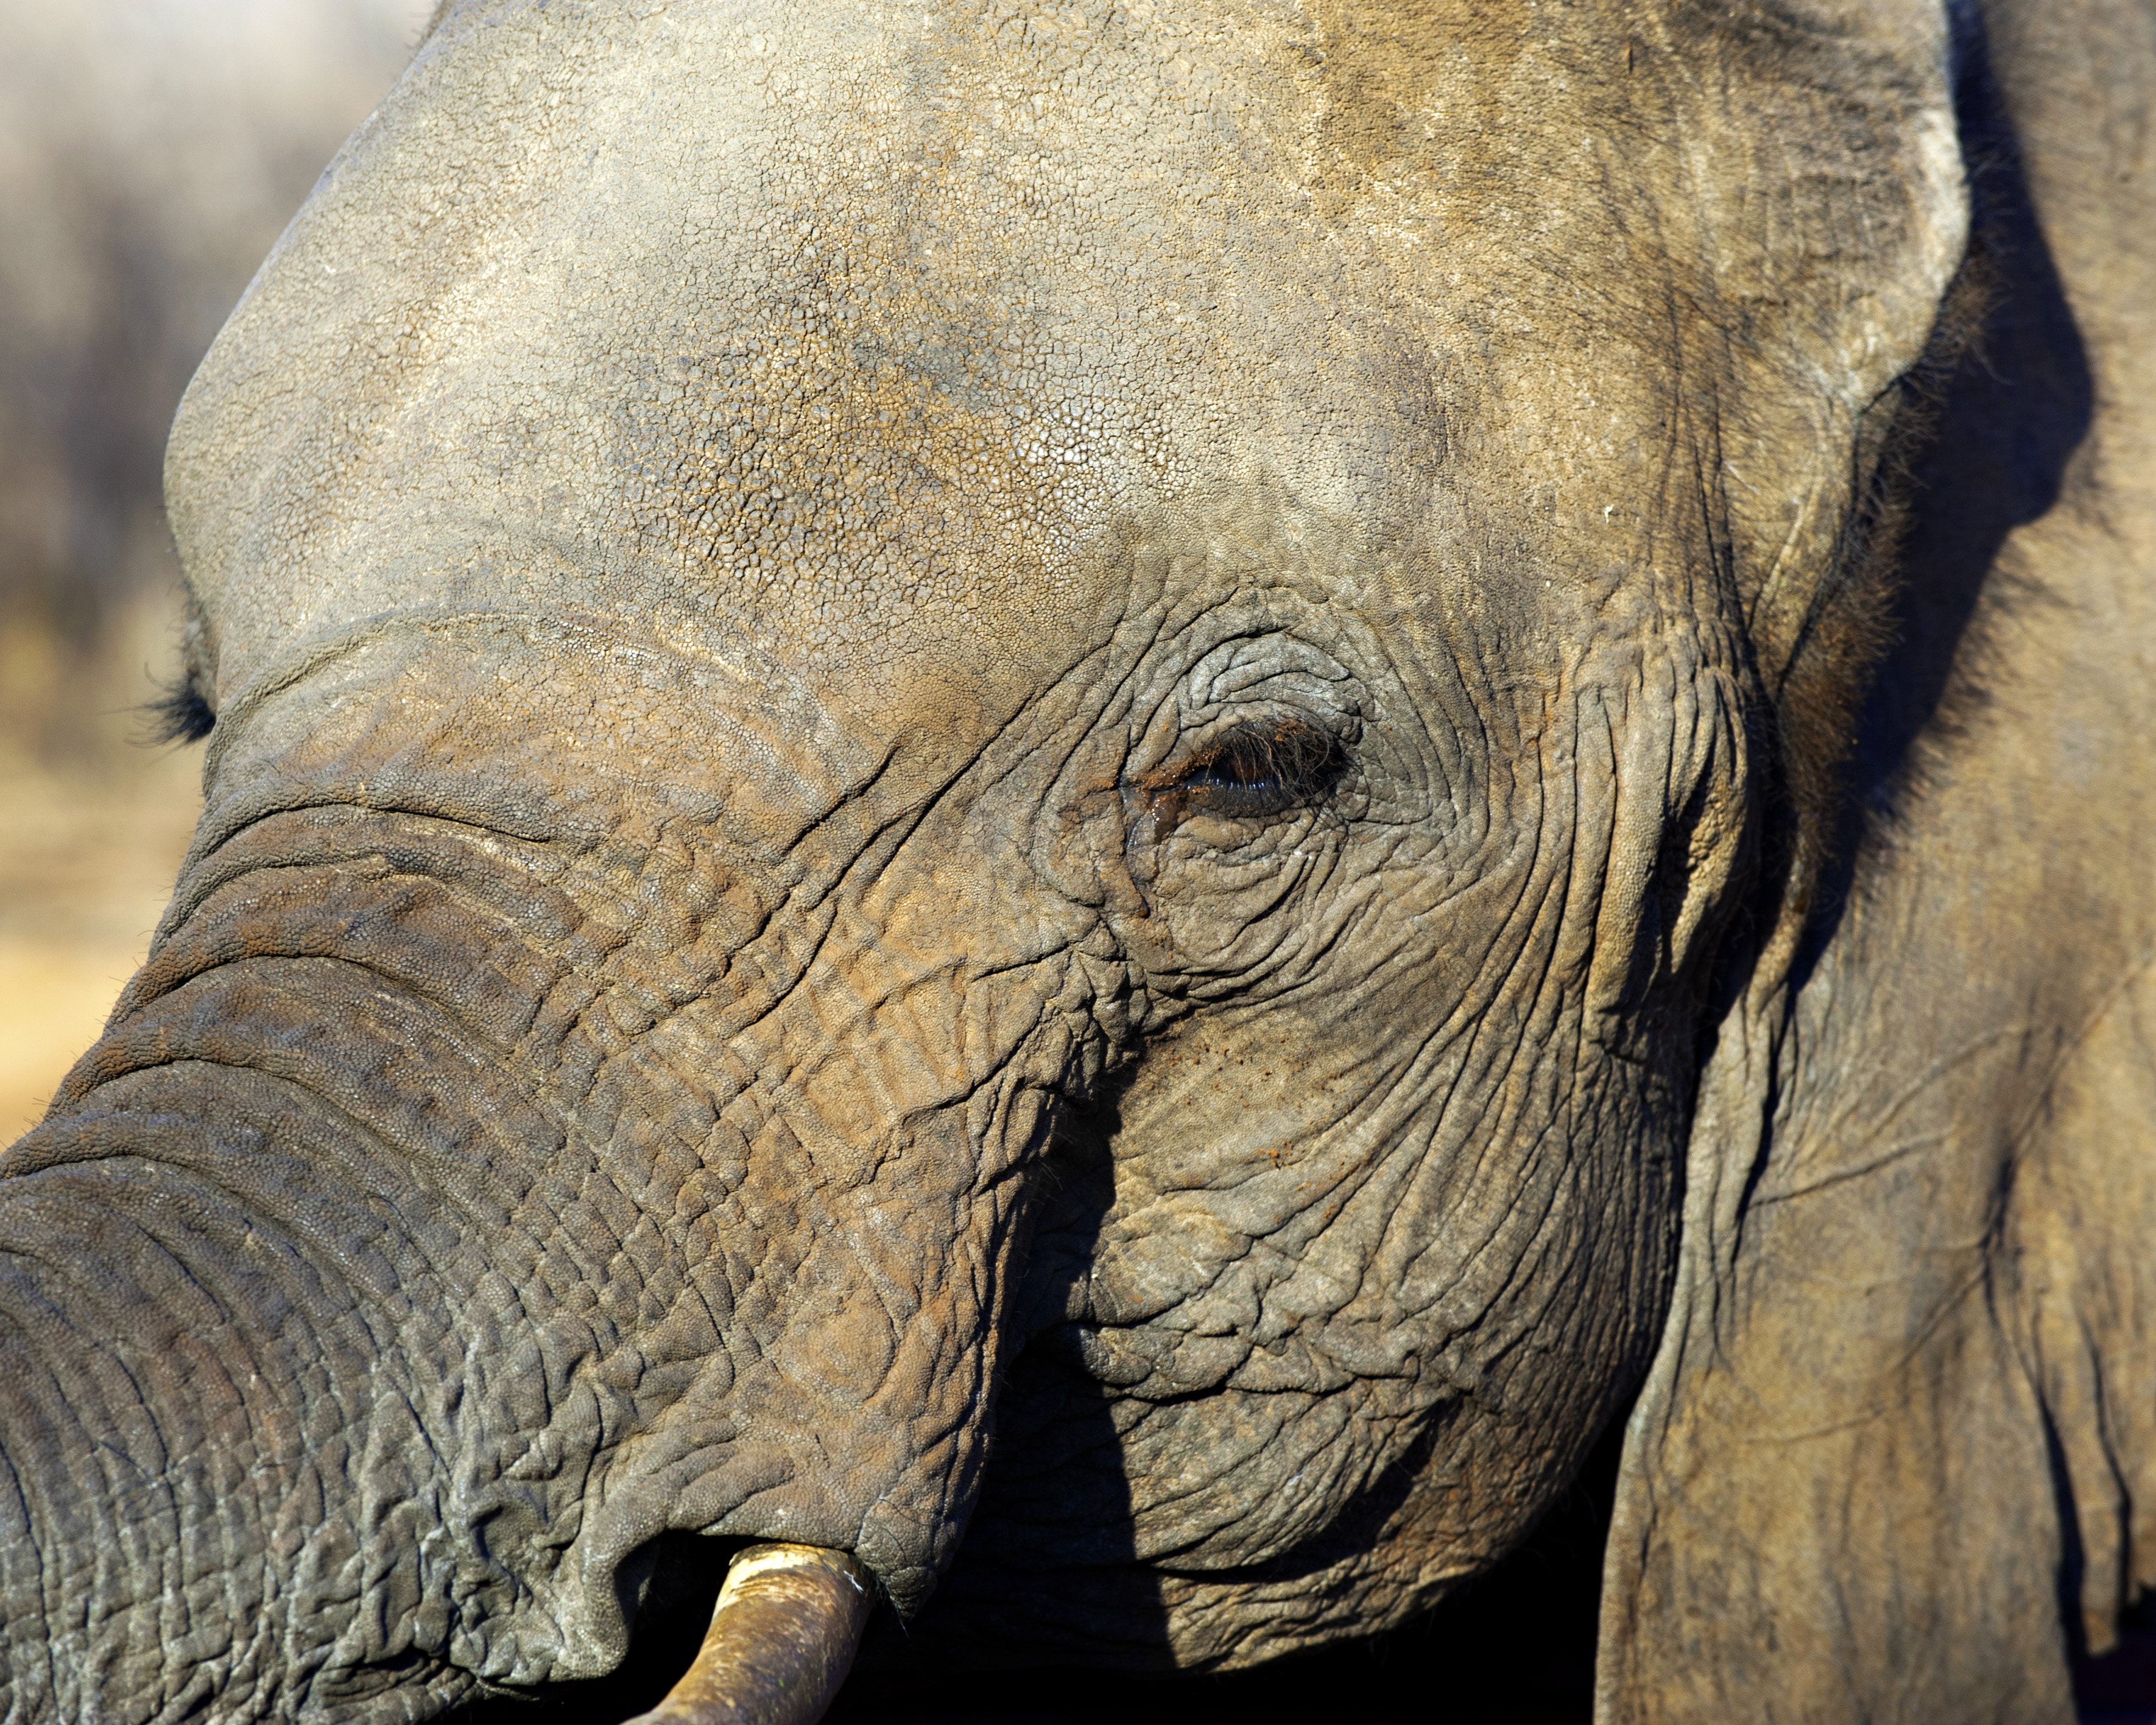
animal, wildlife, zoo, africa, mammal, fauna, elephant, tusk, close up, safari, indian elephant, african elephant, elephants and mammoths